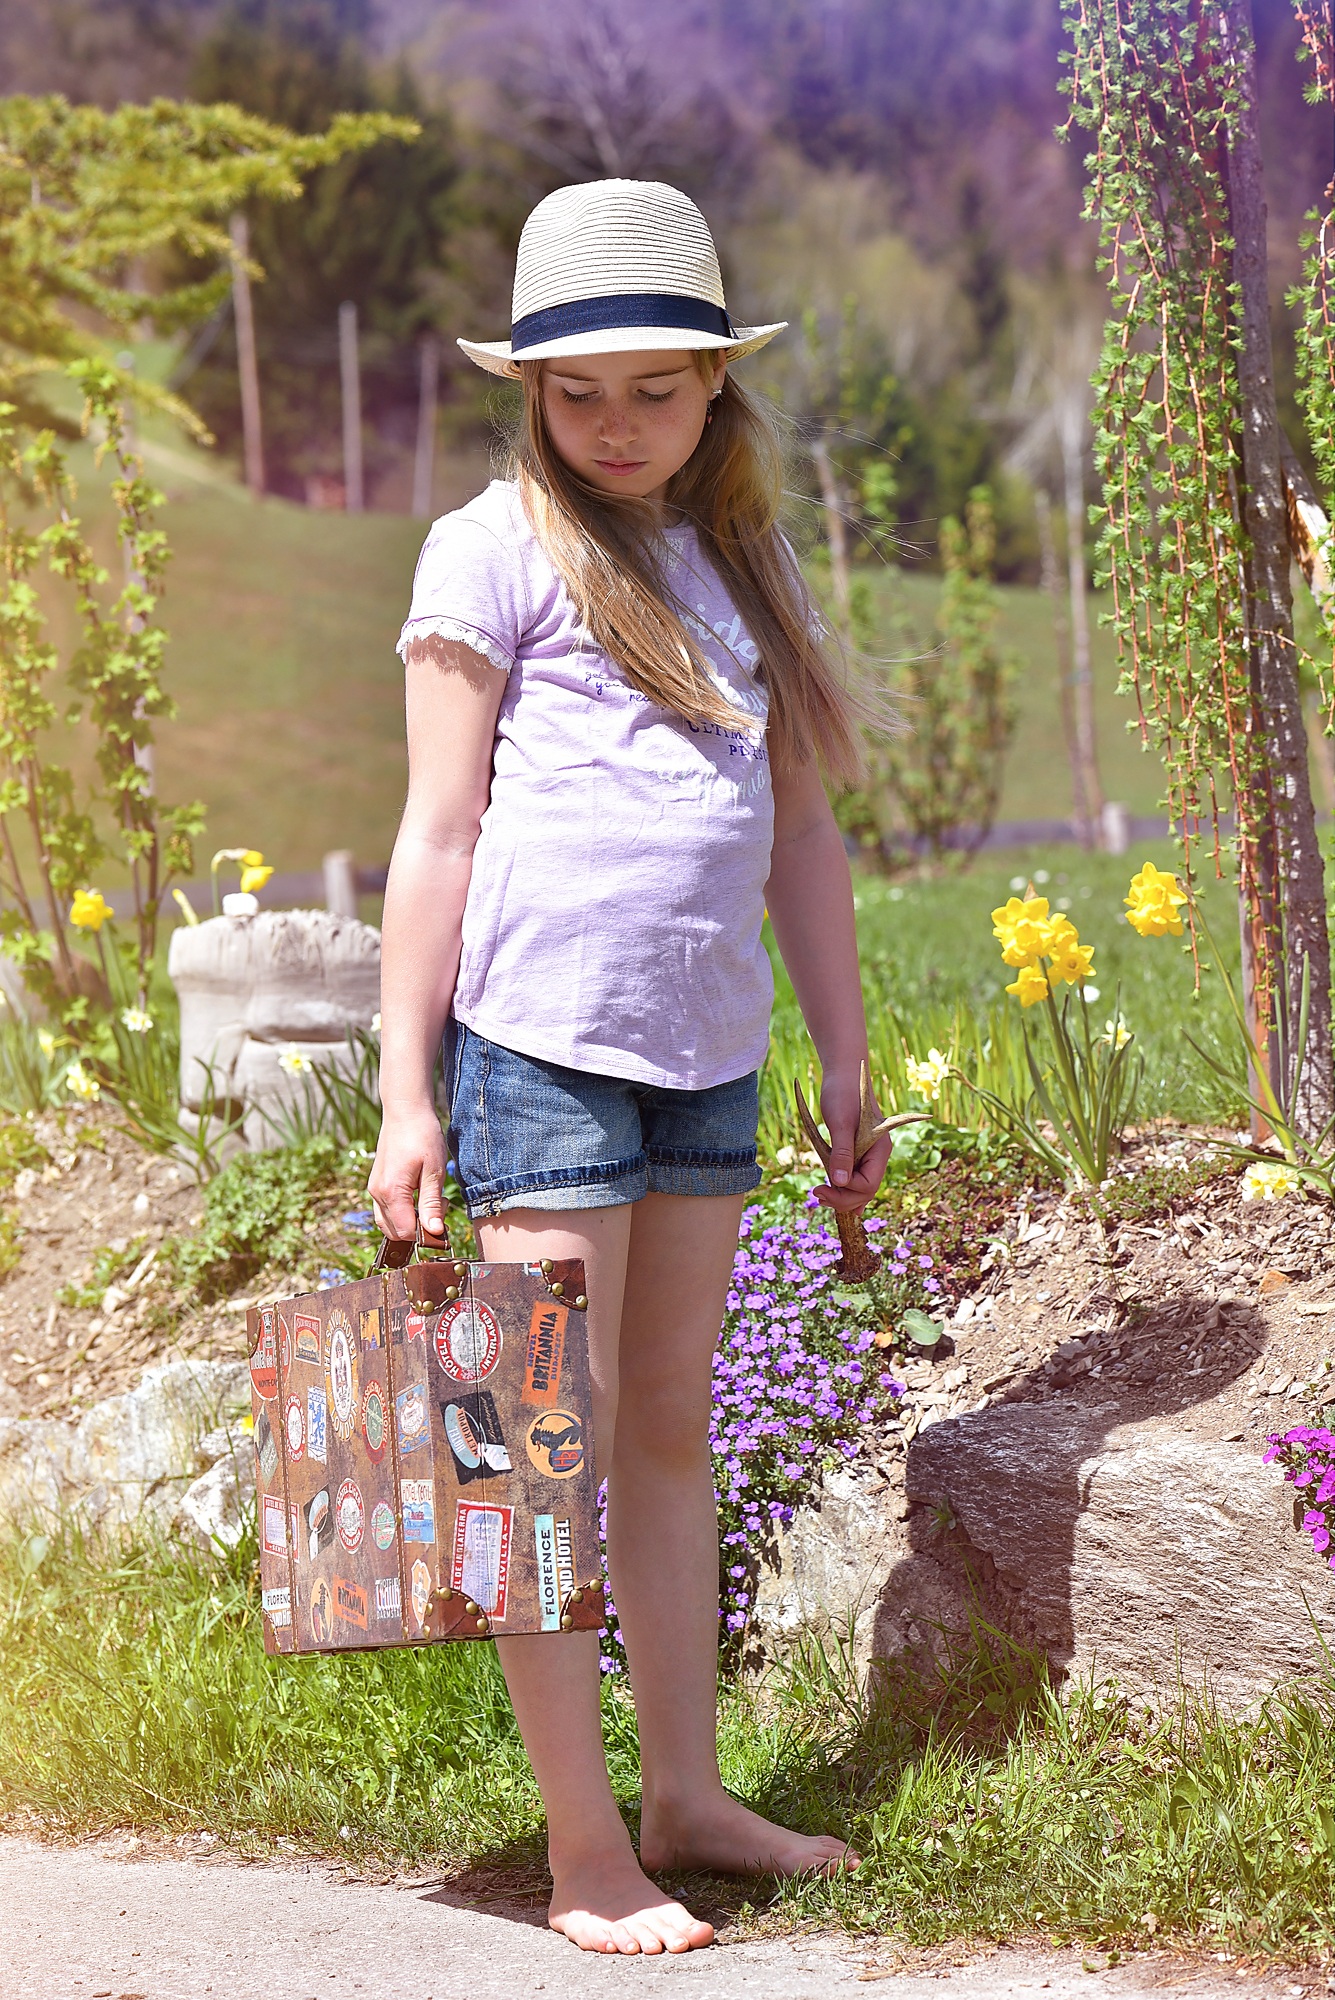
nature, person, girl, model, spring, child, human, hat, fashion, clothing, season, luggage, barefoot, dress, beauty, wait, out, photo shoot